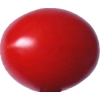
Label: tomato_cherry_red